Hasseröder

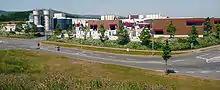
New Hasseröder brewery in Wernigerode

The company started in 1872, founded by Robert Hoppe under the name "zum Auerhahn" ("the Capercaillie"), in the Wernigerode district of Hasserode. In 1882 Ernst Schreyer assumed control of the brewery. In 1896 the brewery became a stock company ("Aktiengesellschaft", AG), and in the same year put out 25,000 hectoliters of beer. It was renamed "Hasseröder Brauerei" in 1920. The brand remained in existence when Wernigerode became part of East Germany after World War II, marketed predominantly in the Magdeburg district.